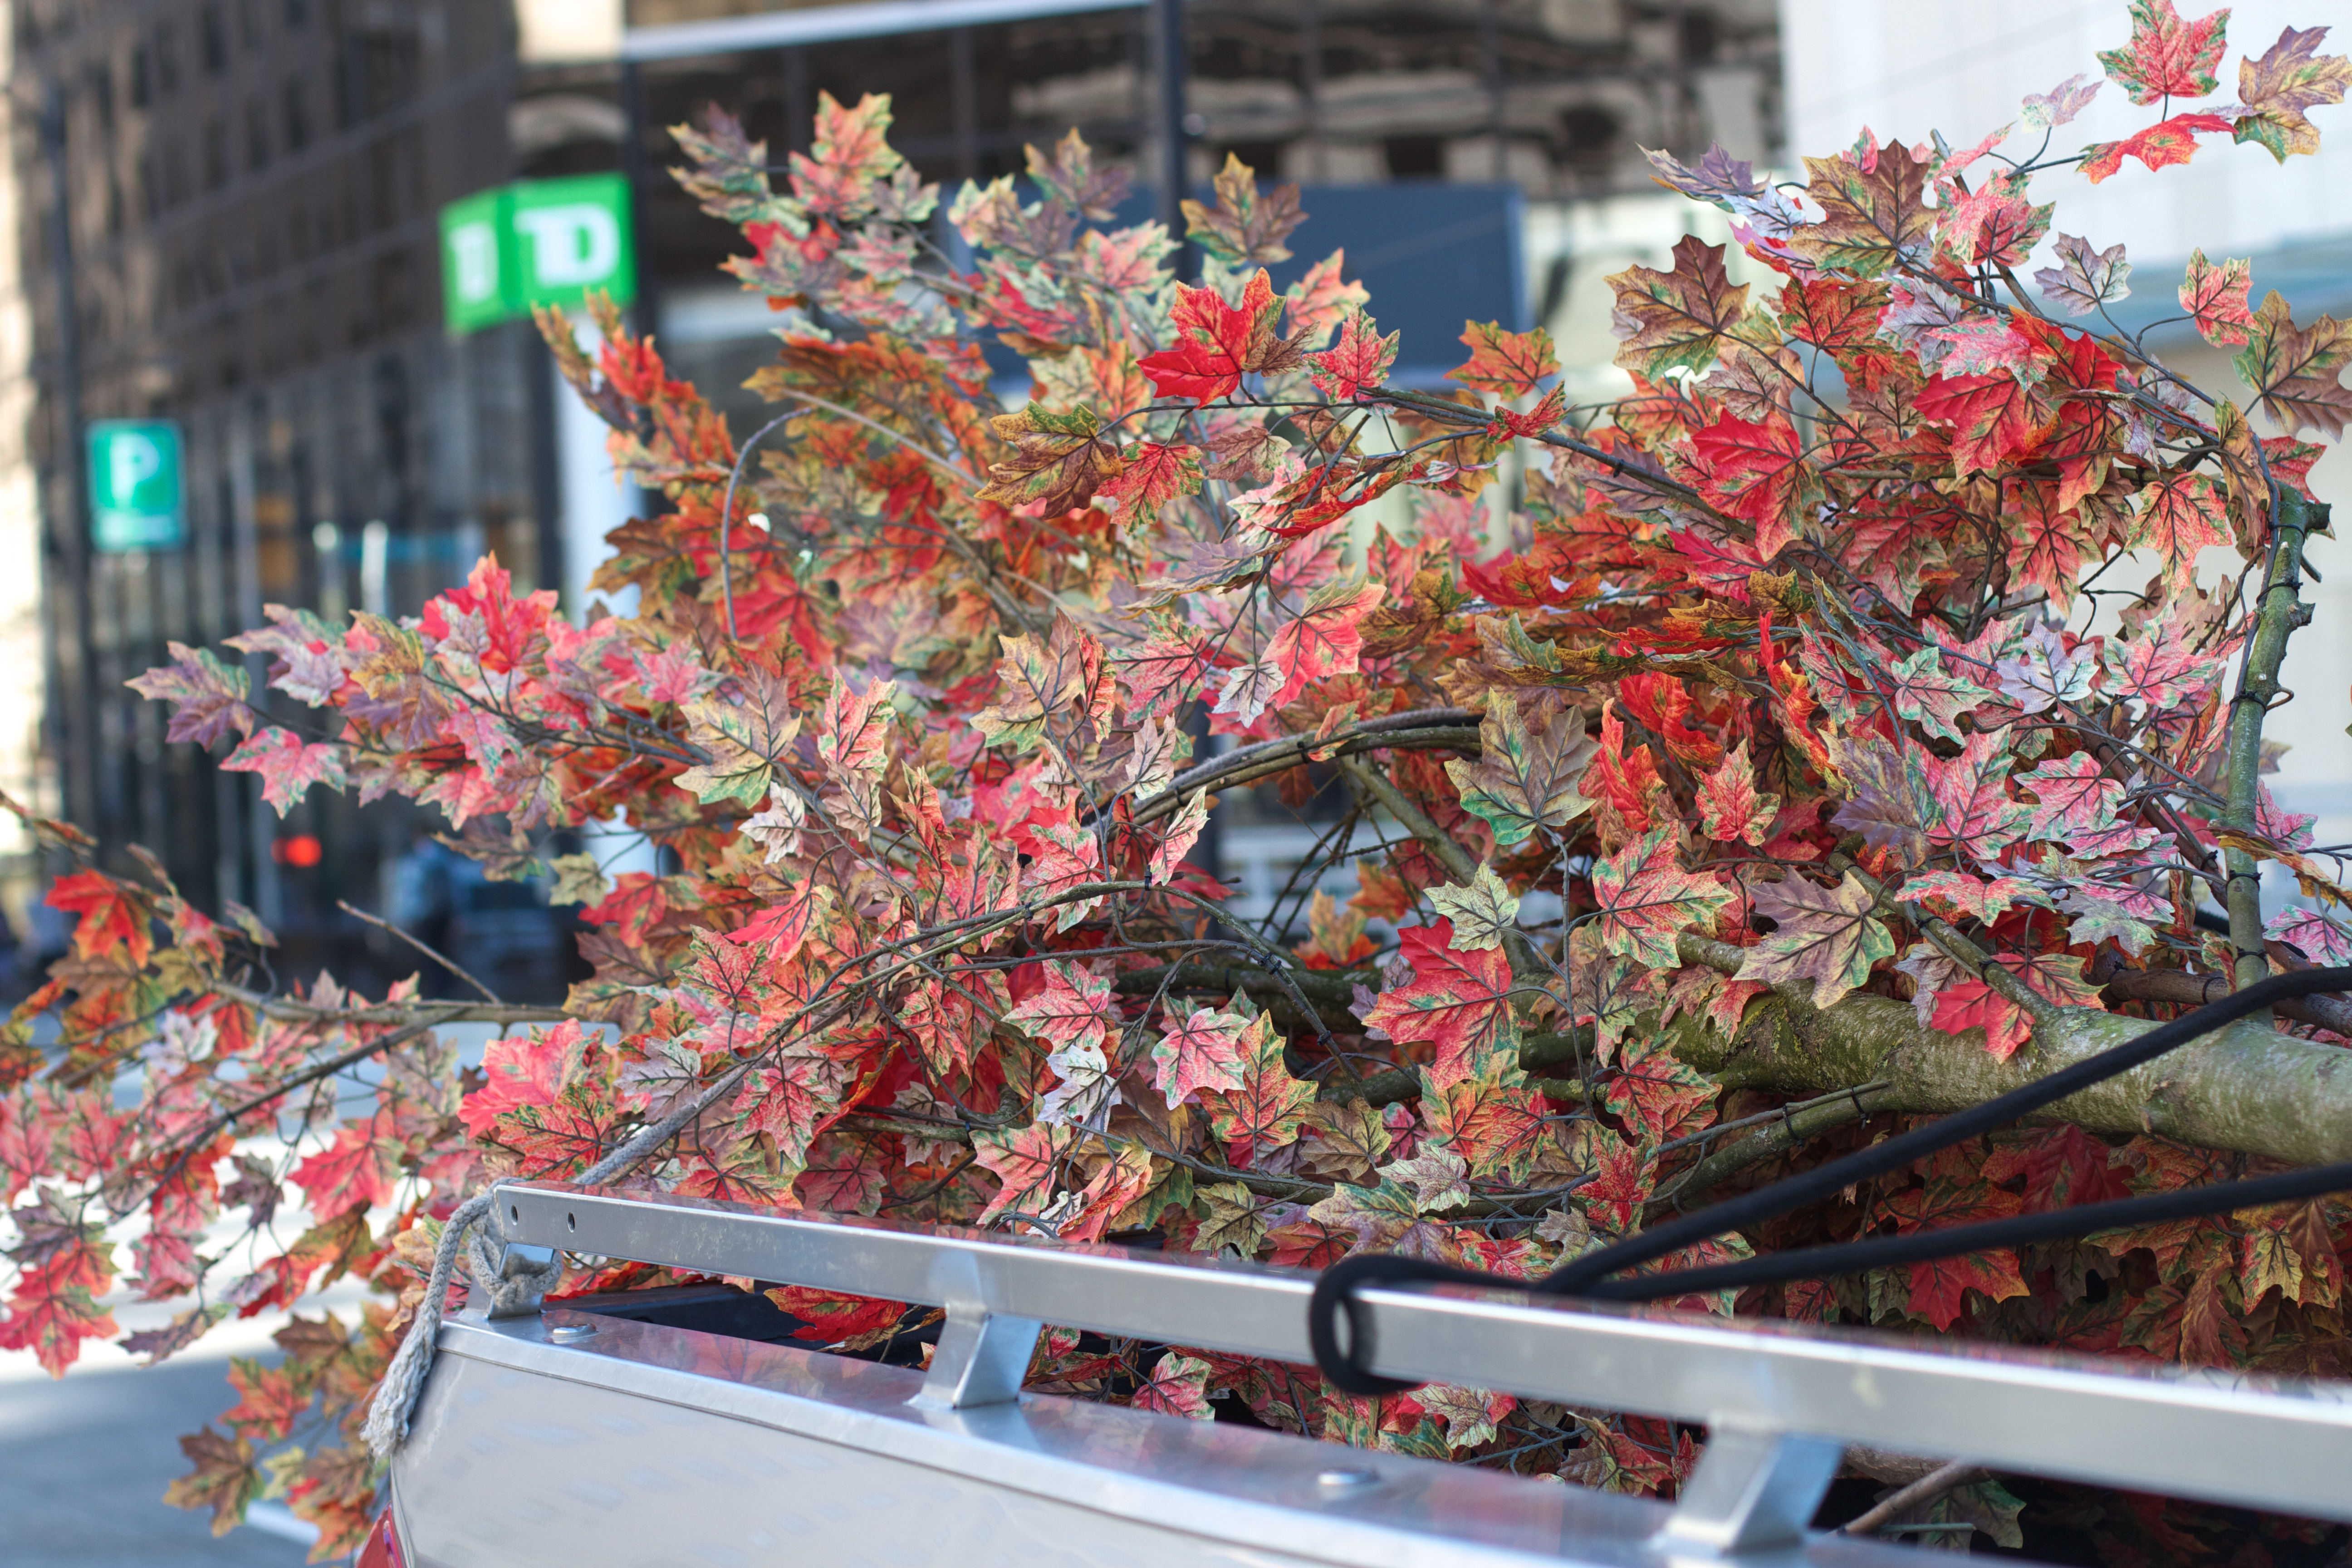
tree, plant, flower, food, produce, autumn, festival, shrine, floristry